Say the Word (The Walking Dead)

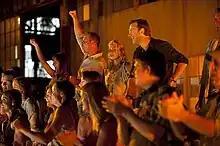
Andrea watches in horror as the town of Woodbury cheer a fight between Merle and Martinez.

"Say the Word" is the fifth episode of the third season of the post-apocalyptic horror television series "The Walking Dead". It was written by Angela Kang and directed by Greg Nicotero, and originally aired on AMC in the United States on November 11, 2012.